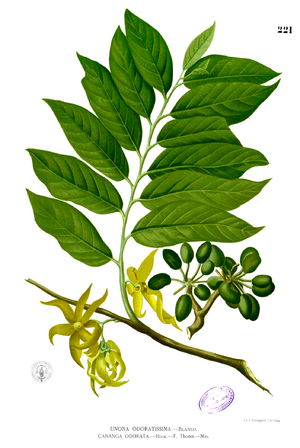
L’ylang-ylang est un arbre de la famille des Annonacées, originaire d'Asie du Sud-Est. On le cultive pour ses fleurs dont on extrait par distillation une huile essentielle très utilisée en parfumerie.